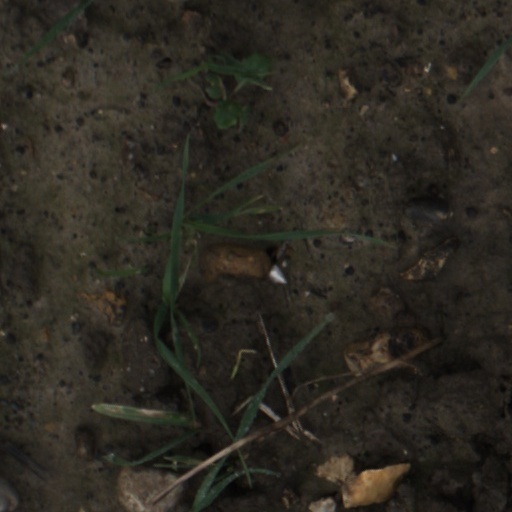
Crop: wheat